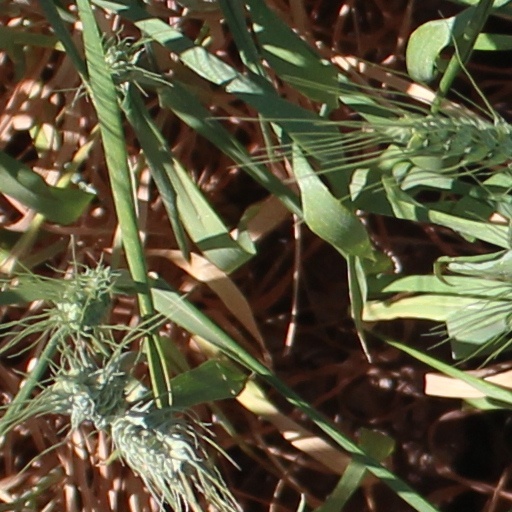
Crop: wheat